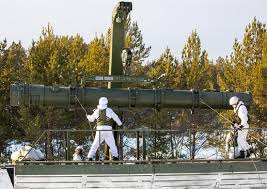
Label: Iskander